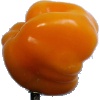
Label: Pepper Yellow 1